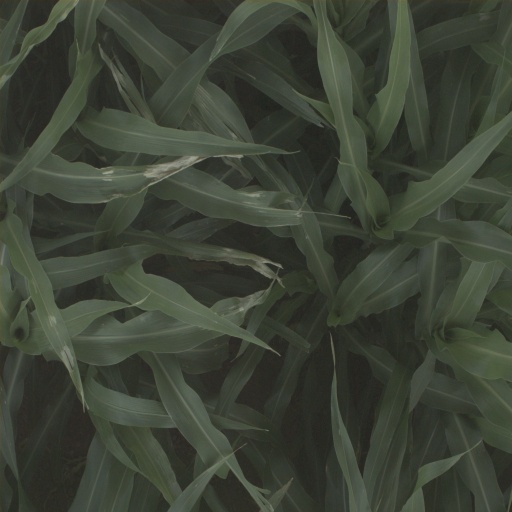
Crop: sorghum